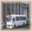
Label: bus